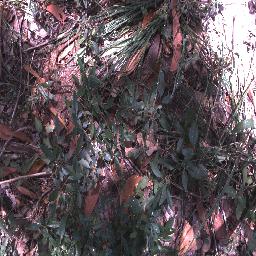
Label: negative